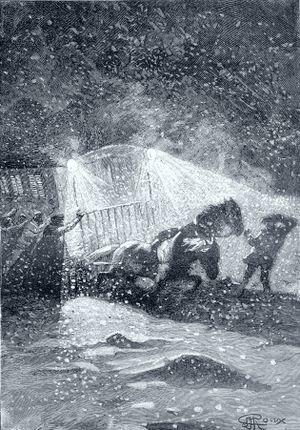
Jules Verne: ""César Cascabel"""" (1890), dessins par George Roux. This file was uploaded with Commonist."
César Cascabel est le personnage principal du roman éponyme de Jules Verne.